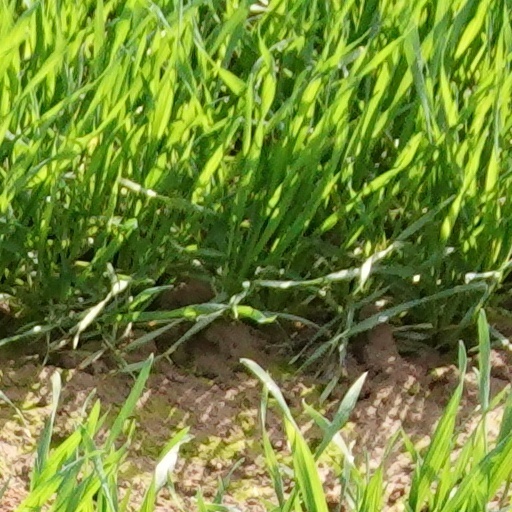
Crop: wheat